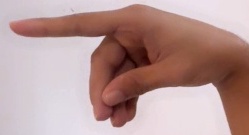
ASL sign: P